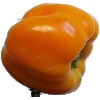
Label: Pepper Yellow 1